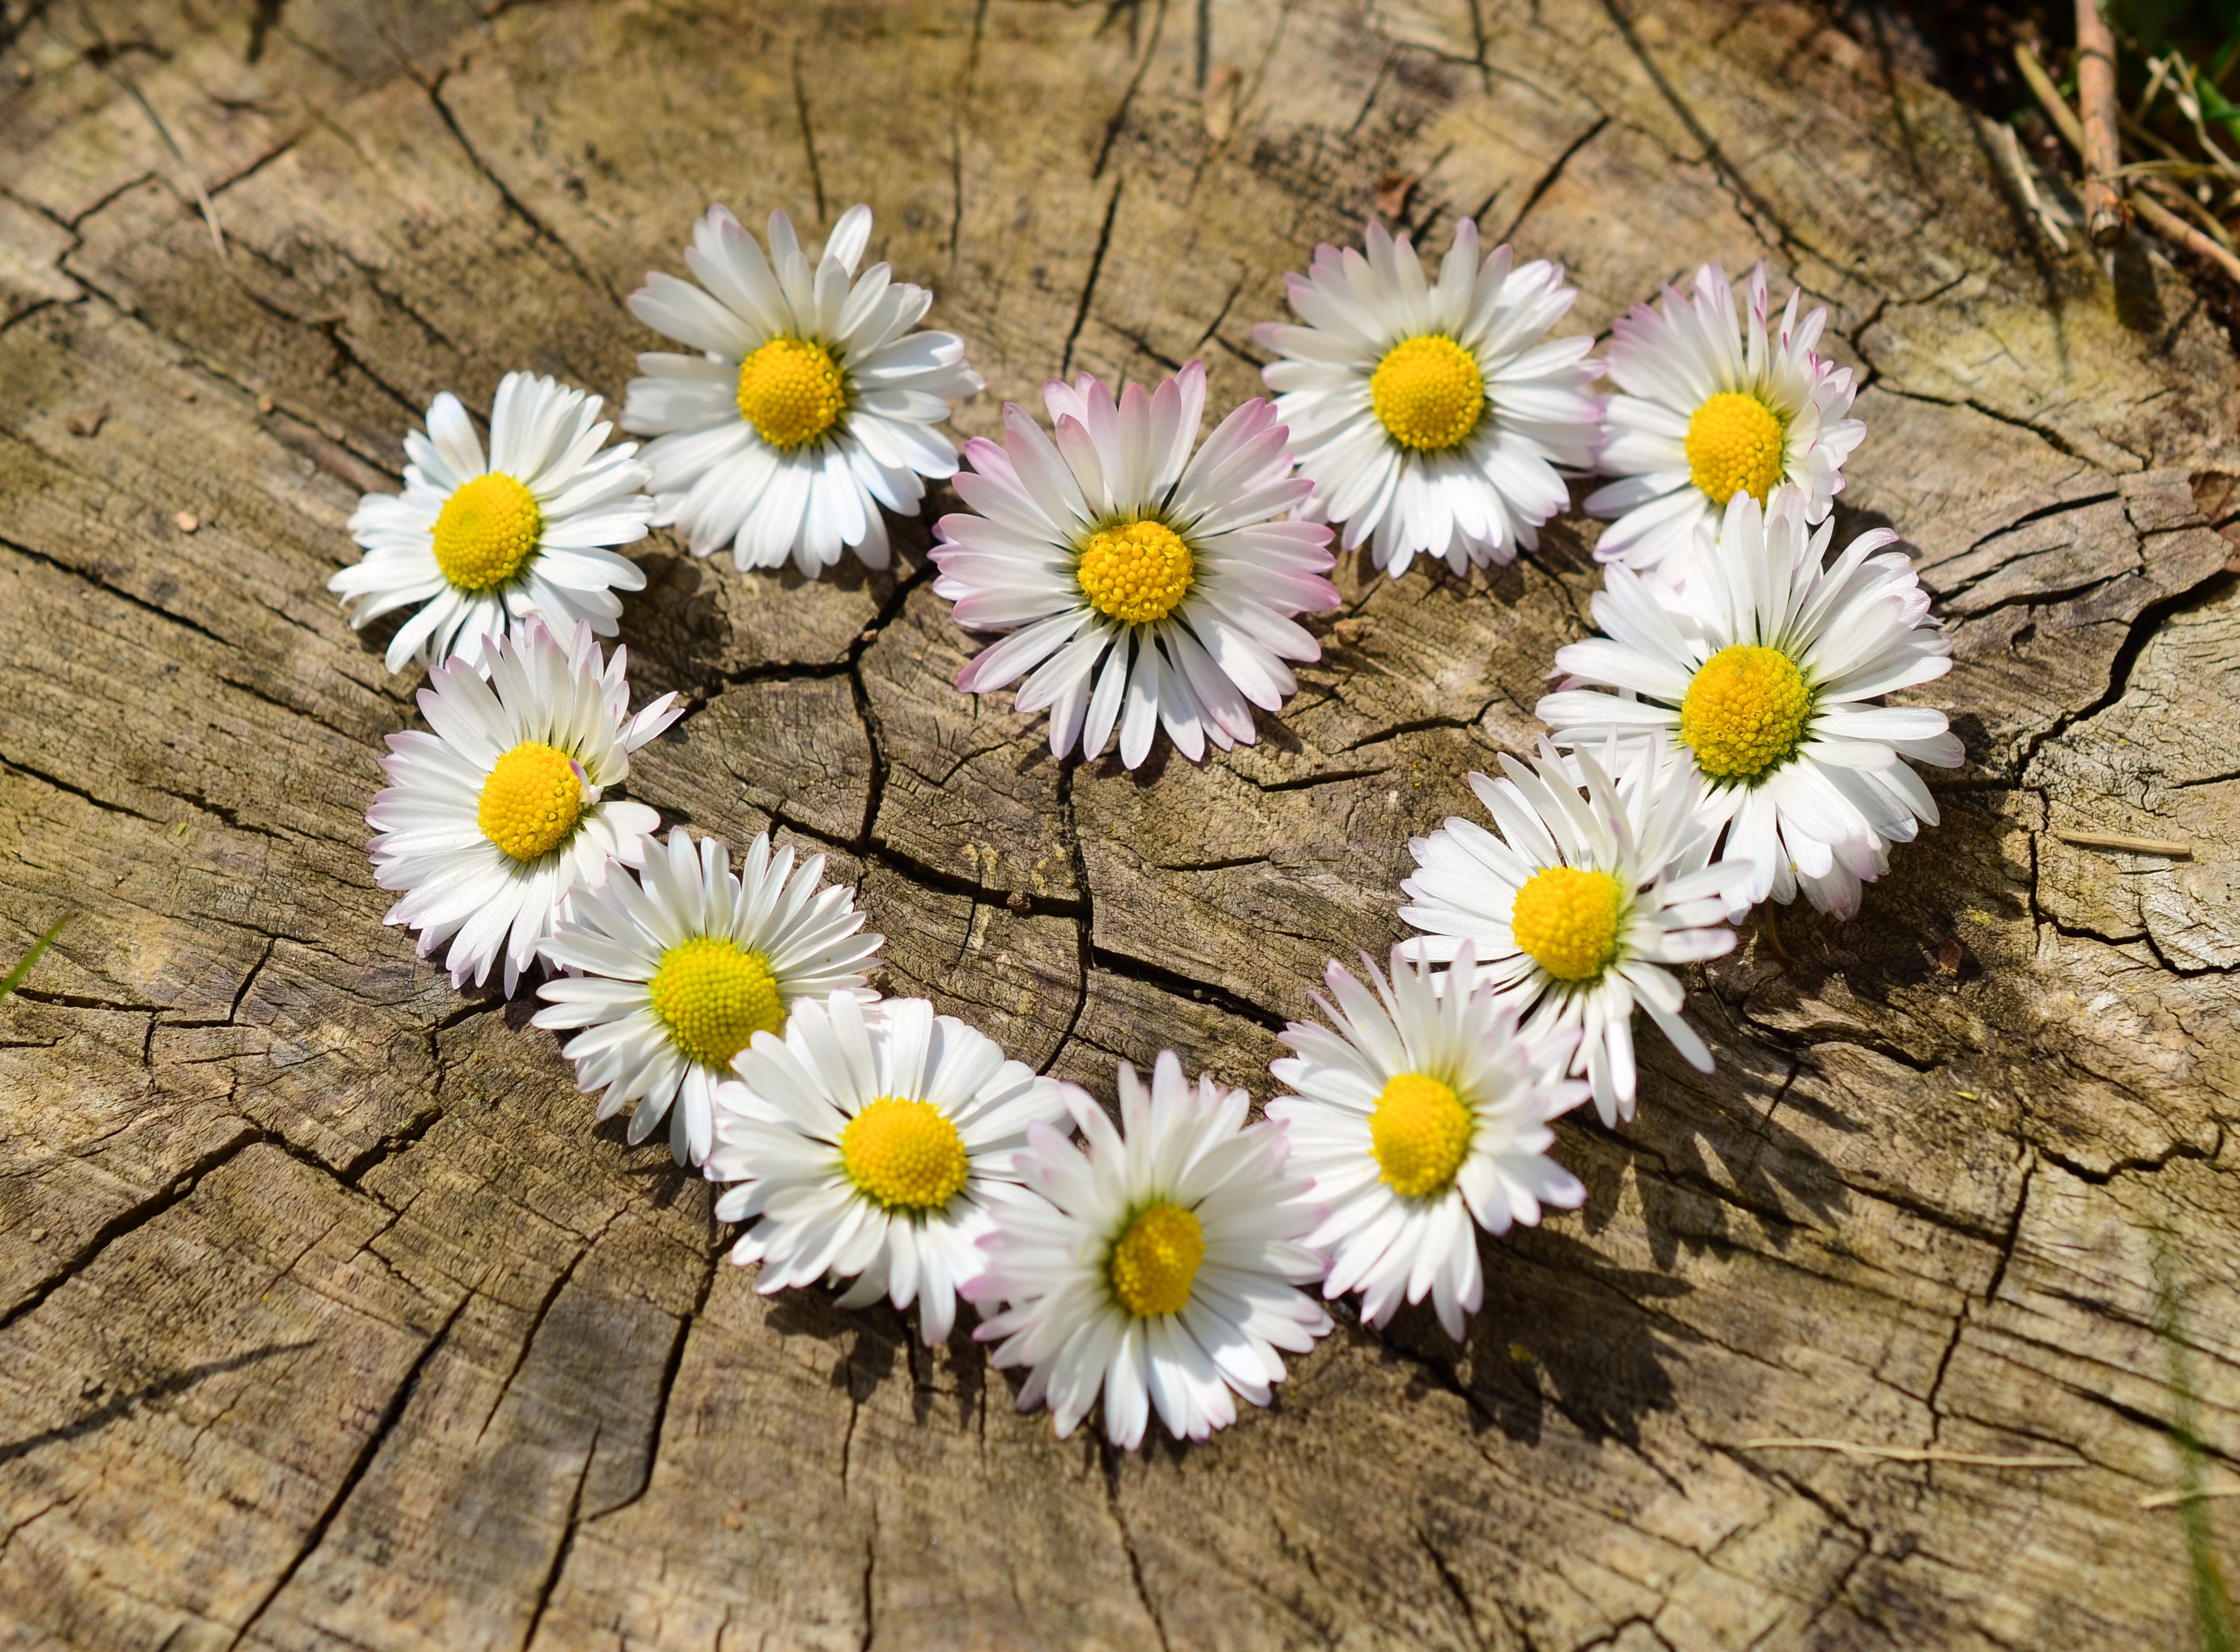
grass, branch, plant, white, flower, petal, daisy, love, heart, spring, botany, yellow, garden, flora, wildflower, flowers, close up, heart shaped, series, floristry, flowering plant, daisy family, flower bouquet, flower heart, oxeye daisy, land plant, chamaemelum nobile, marguerite daisy, chrysanths